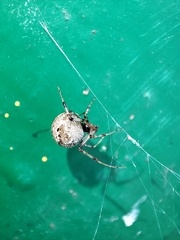
Species: Parasteatoda_tepidariorum